Shinshi

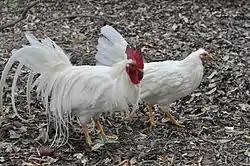
Chickens at Ise Grand Shrine. Parishioners believe they are messengers of Amaterasu.

Over time animals were connected to certain shrines. It became a custom to take care of these animals when they were found within the area of the shrine. Normally, each had only one animal familiar, but sometimes, there were some exceptions where a had more than one. Even some of the "Seven Lucky Gods" like Daikokuten (a ) and Benzaiten (a snake) had animal familiars.